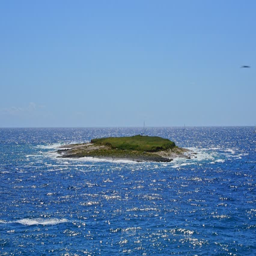
rocky shore of the sea after storm